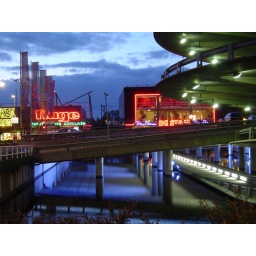
Bridge over blue water